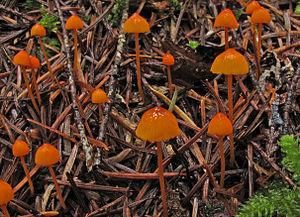
Mycena strobilinoides est une espèce de champignons de la famille des Mycenaceae et du genre Mycena. On le trouve en Amérique du Nord où il pousse en touffes sur des tapis d'aiguilles ou de la mousse à une altitude supérieure à 760 m.
Mycena aurantiomarginata, en français la Mycène élégante ou Mycène à arêtes orangées, est une espèce de champignons de l'ordre des Agaricales et de la famille des Mycenaceae.